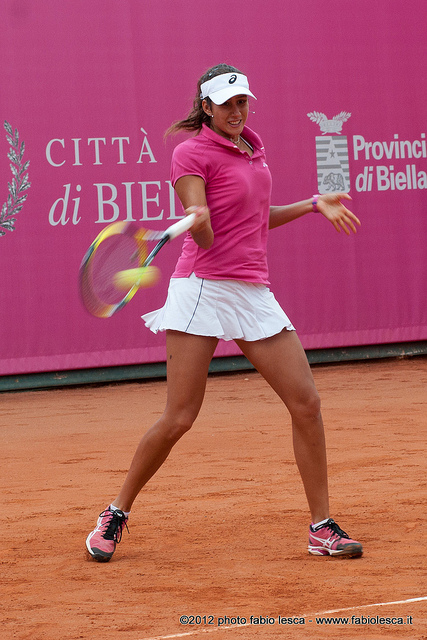
người phụ nữ áo hồng đang chơi tennis trên sân